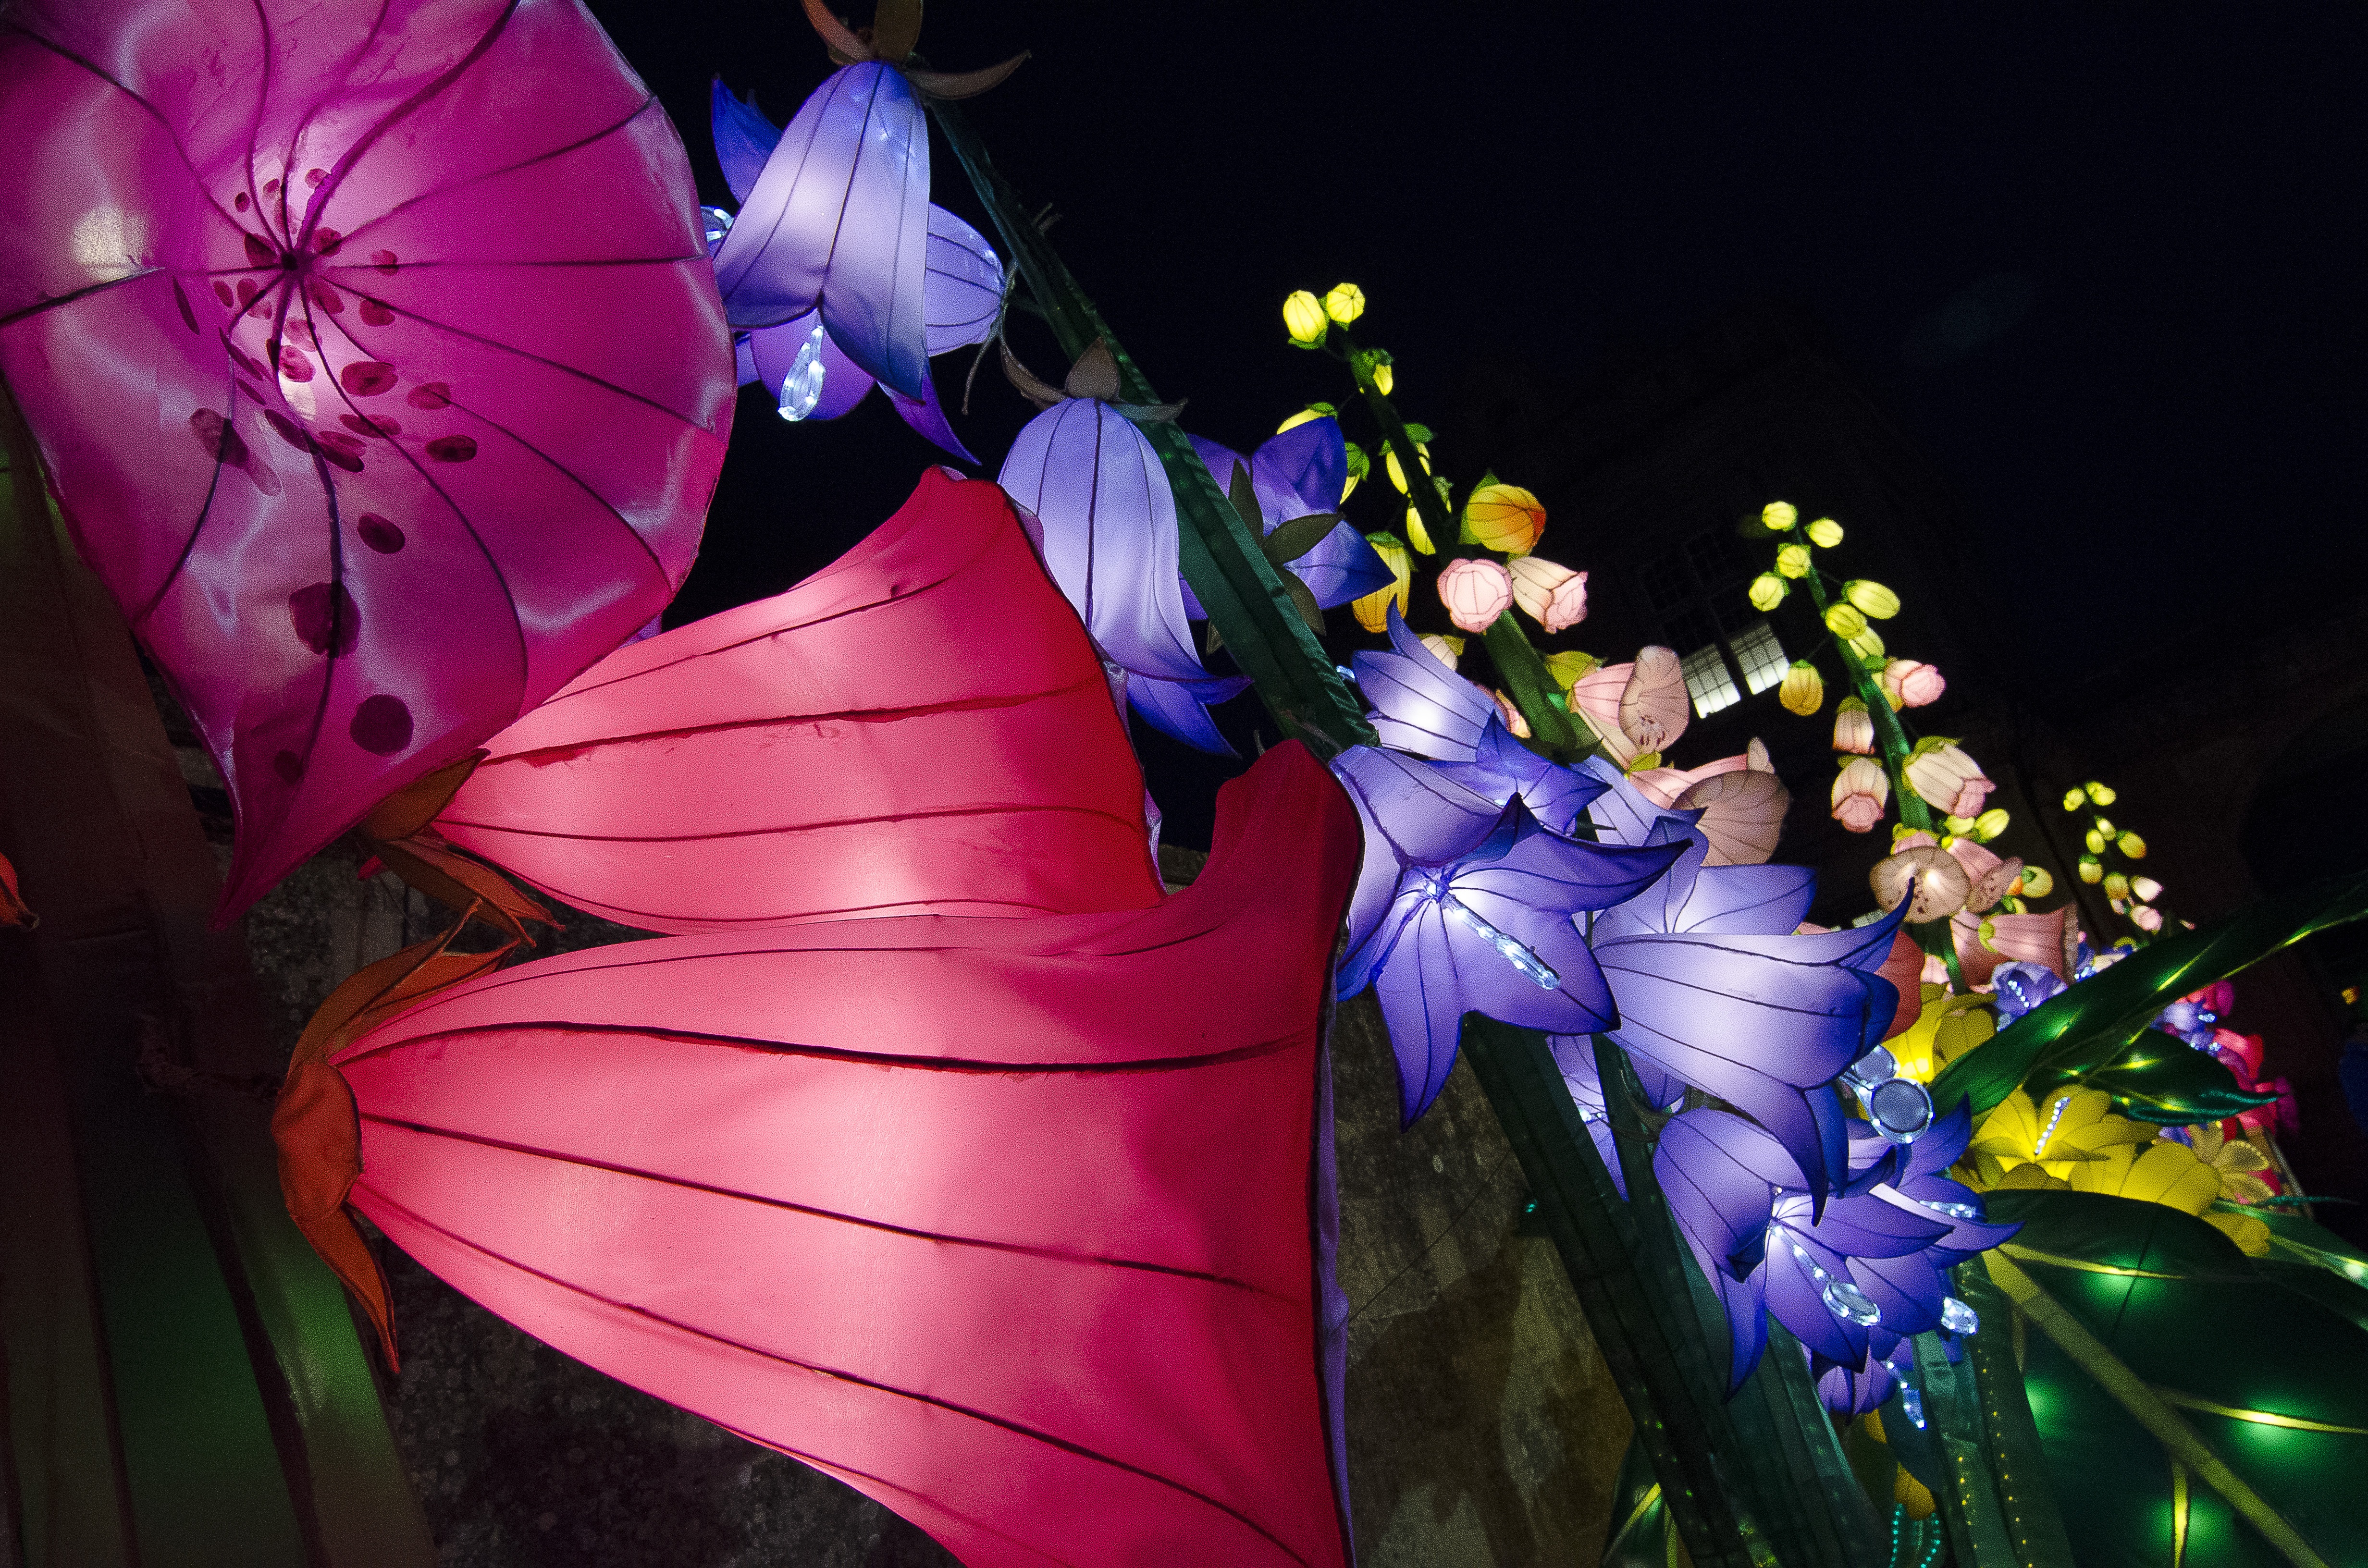
plant, night, flower, purple, petal, flora, illuminated, art, festival, lights, cool image, violet, lanterns, costume, i, oriental, graphics, fictional character, computer wallpaper